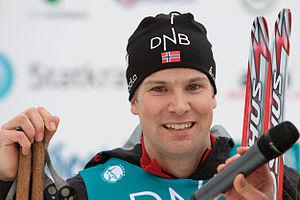
Rune Brattsveen, né le 5 avril 1984, est un biathlète norvégien, champion du monde de relais en 2012.